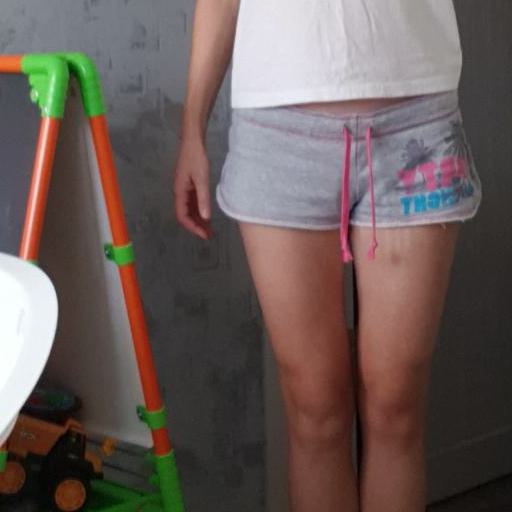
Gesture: no_gesture